Peters (crater)

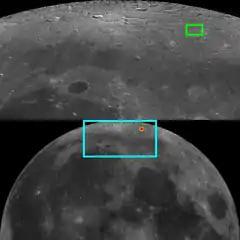
Location of the lunar crater Peters.

Peters is a small lunar impact crater in the north-northeastern part of the Moon, lying in the gap between Neison to the west and Arnold to the southeast. Due south of Peters is the crater Moigno.